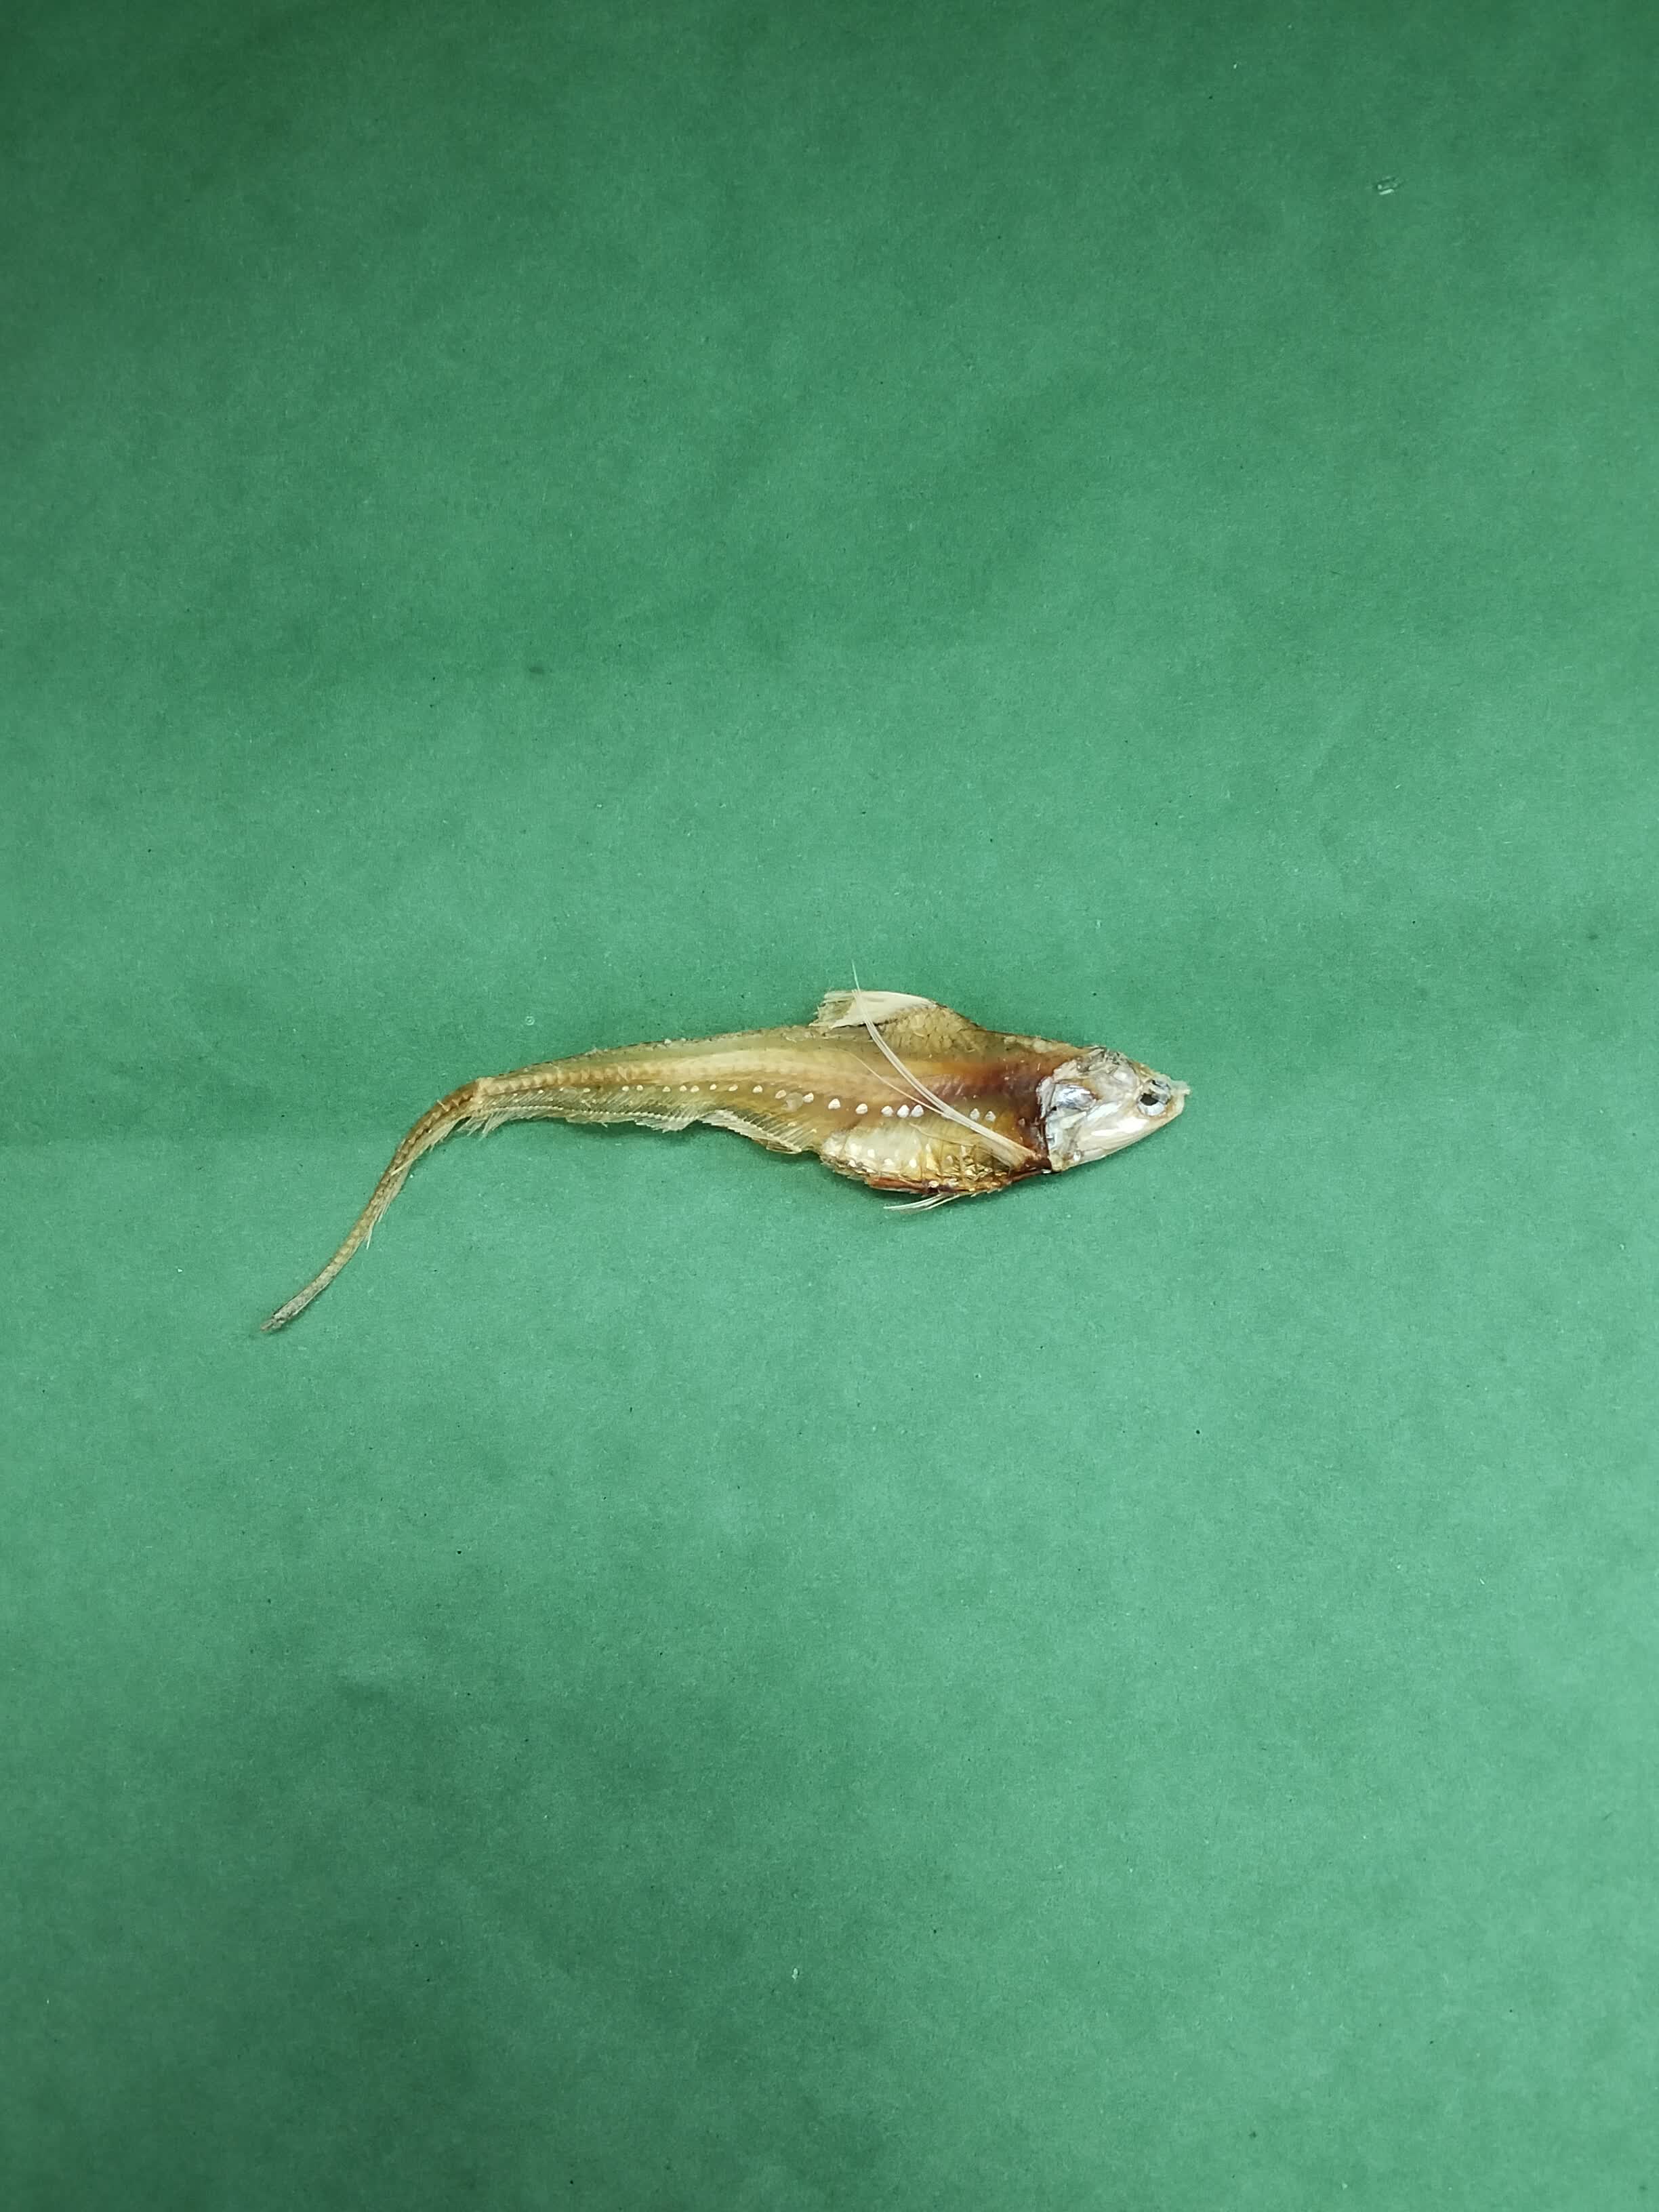
Species: Shundori